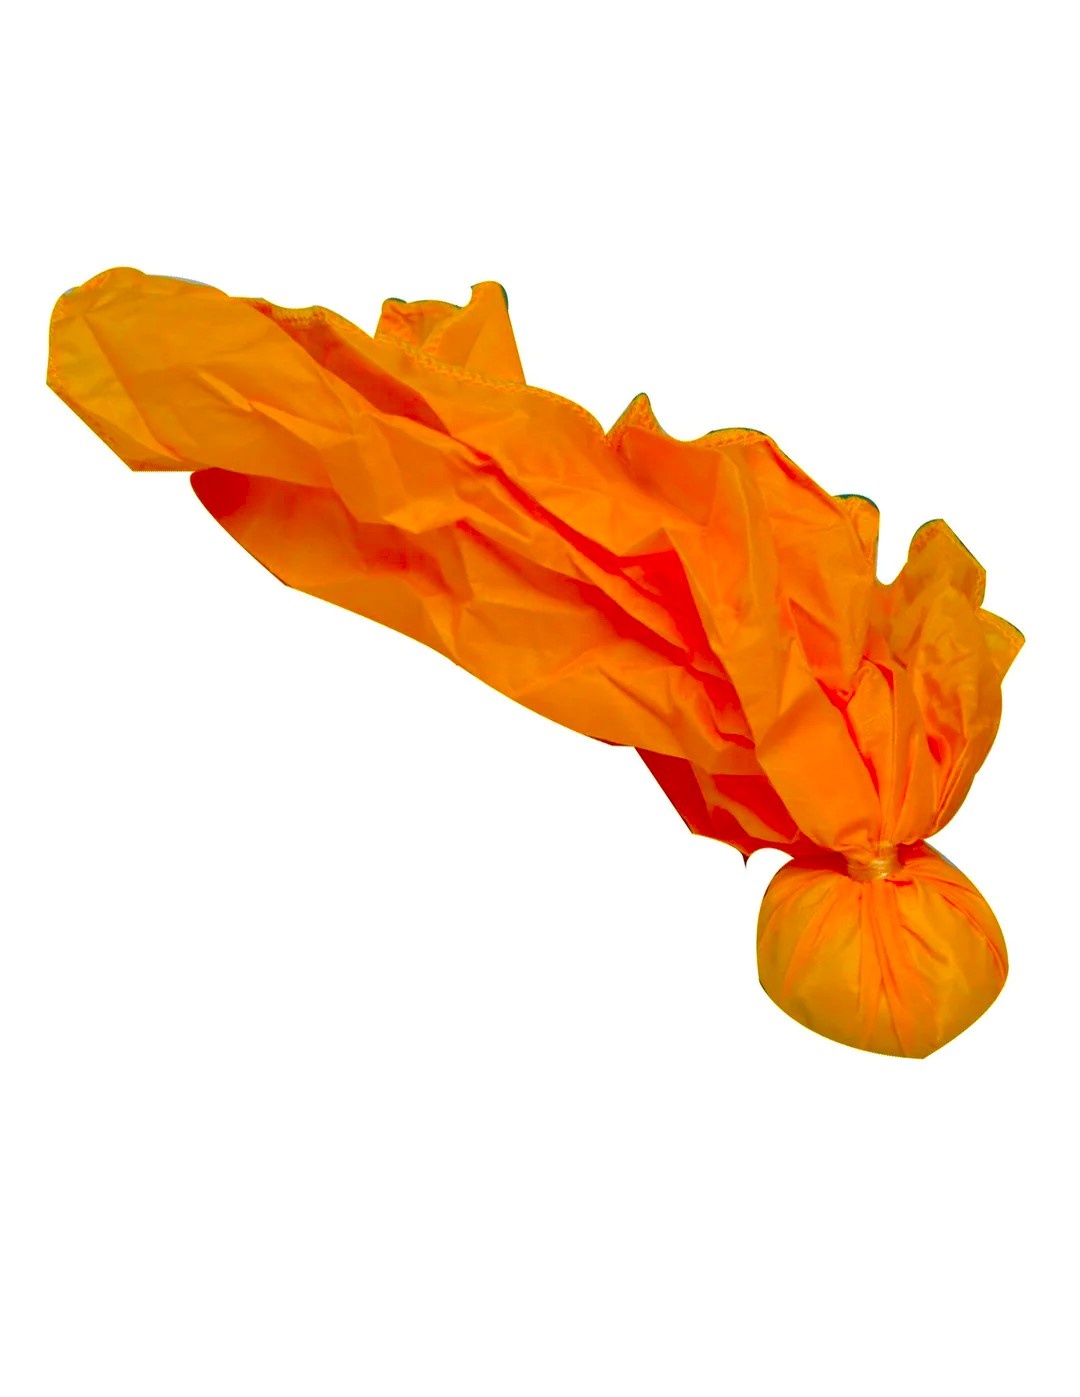
ACS511 "Torpedo" Penalty Flag
Ball-Style Penalty Flag
Brand: Canadian Official Supply
Category: Sporting Goods > Athletics > Coaching & Officiating > Penalty Cards & Flags > Penalty Flags